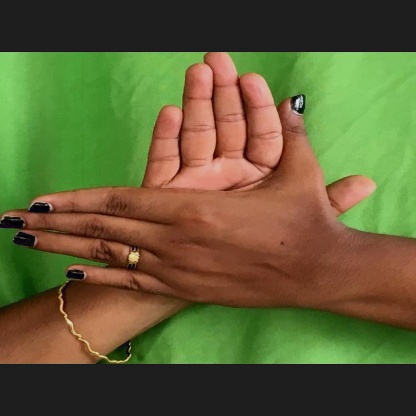
Mudra: Chakra